Oswego County Airport

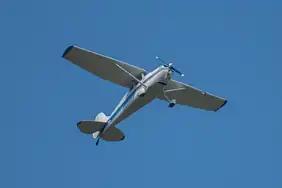
N5709C approaching the Oswego County Airport prior to landing.

For the 12-month period ending October 8, 2009, the airport had 20,550 aircraft operations, an average of 56 per day: 97% general aviation, 2% air taxi, and 1% military. At that time there were 68 aircraft based at this airport: 93% single-engine, 4% multi-engine, 1% jet and 1% ultralight.